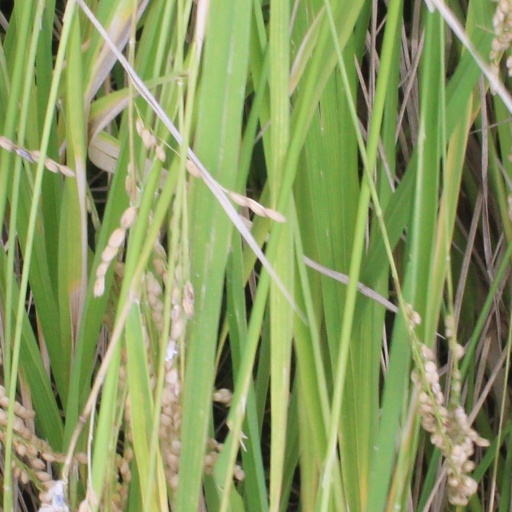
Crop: rice